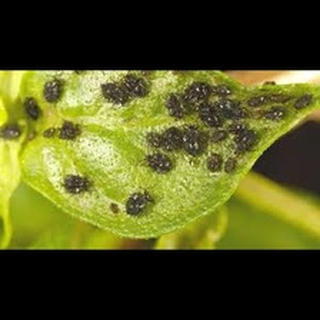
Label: wheat_aphid